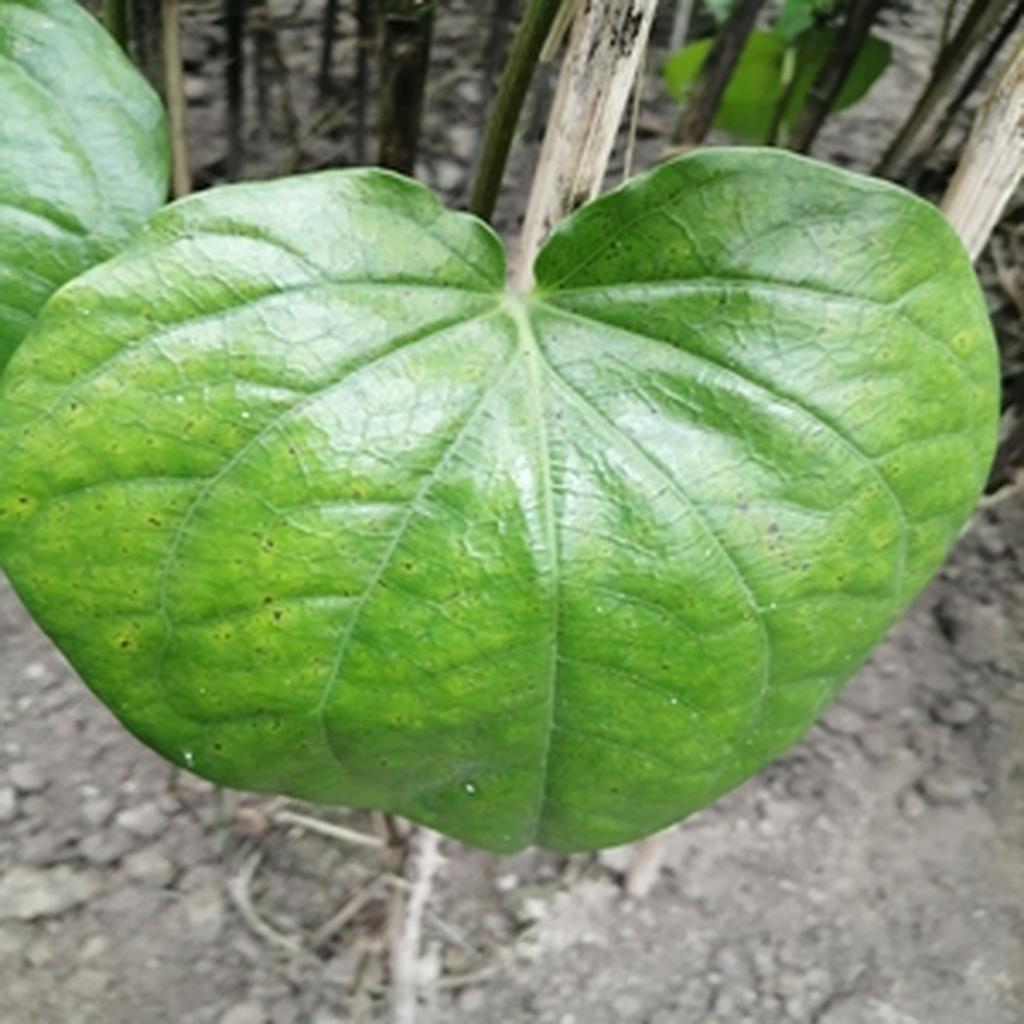
Label: Leaf_Spot